Night of the Living Dead

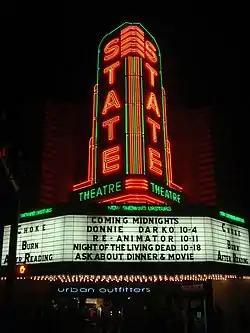
Decades after its initial release, a theater runs a midnight showing of the cult classic

In 1969, George Abagnalo published the film's first positive critical review in the fourth issue of Warhol's "Interview" magazine. That issue also contained an interview of director George A. Romero by Abagnalo along with William Terry Ork. The review and interview are known as the first acknowledgements of the importance of the film.